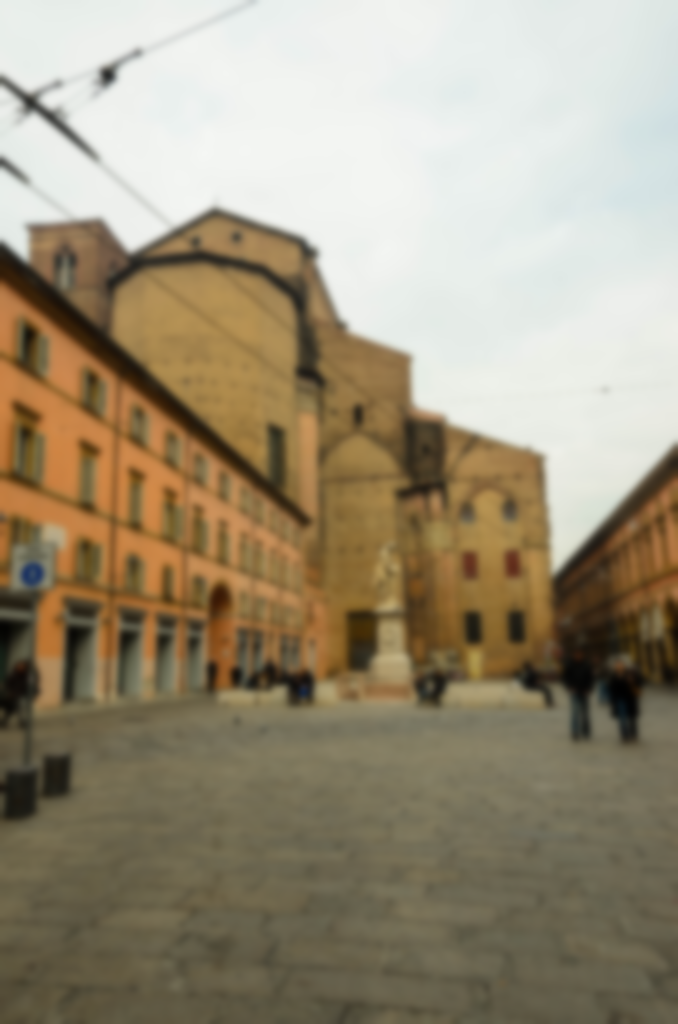
Distortion: blur